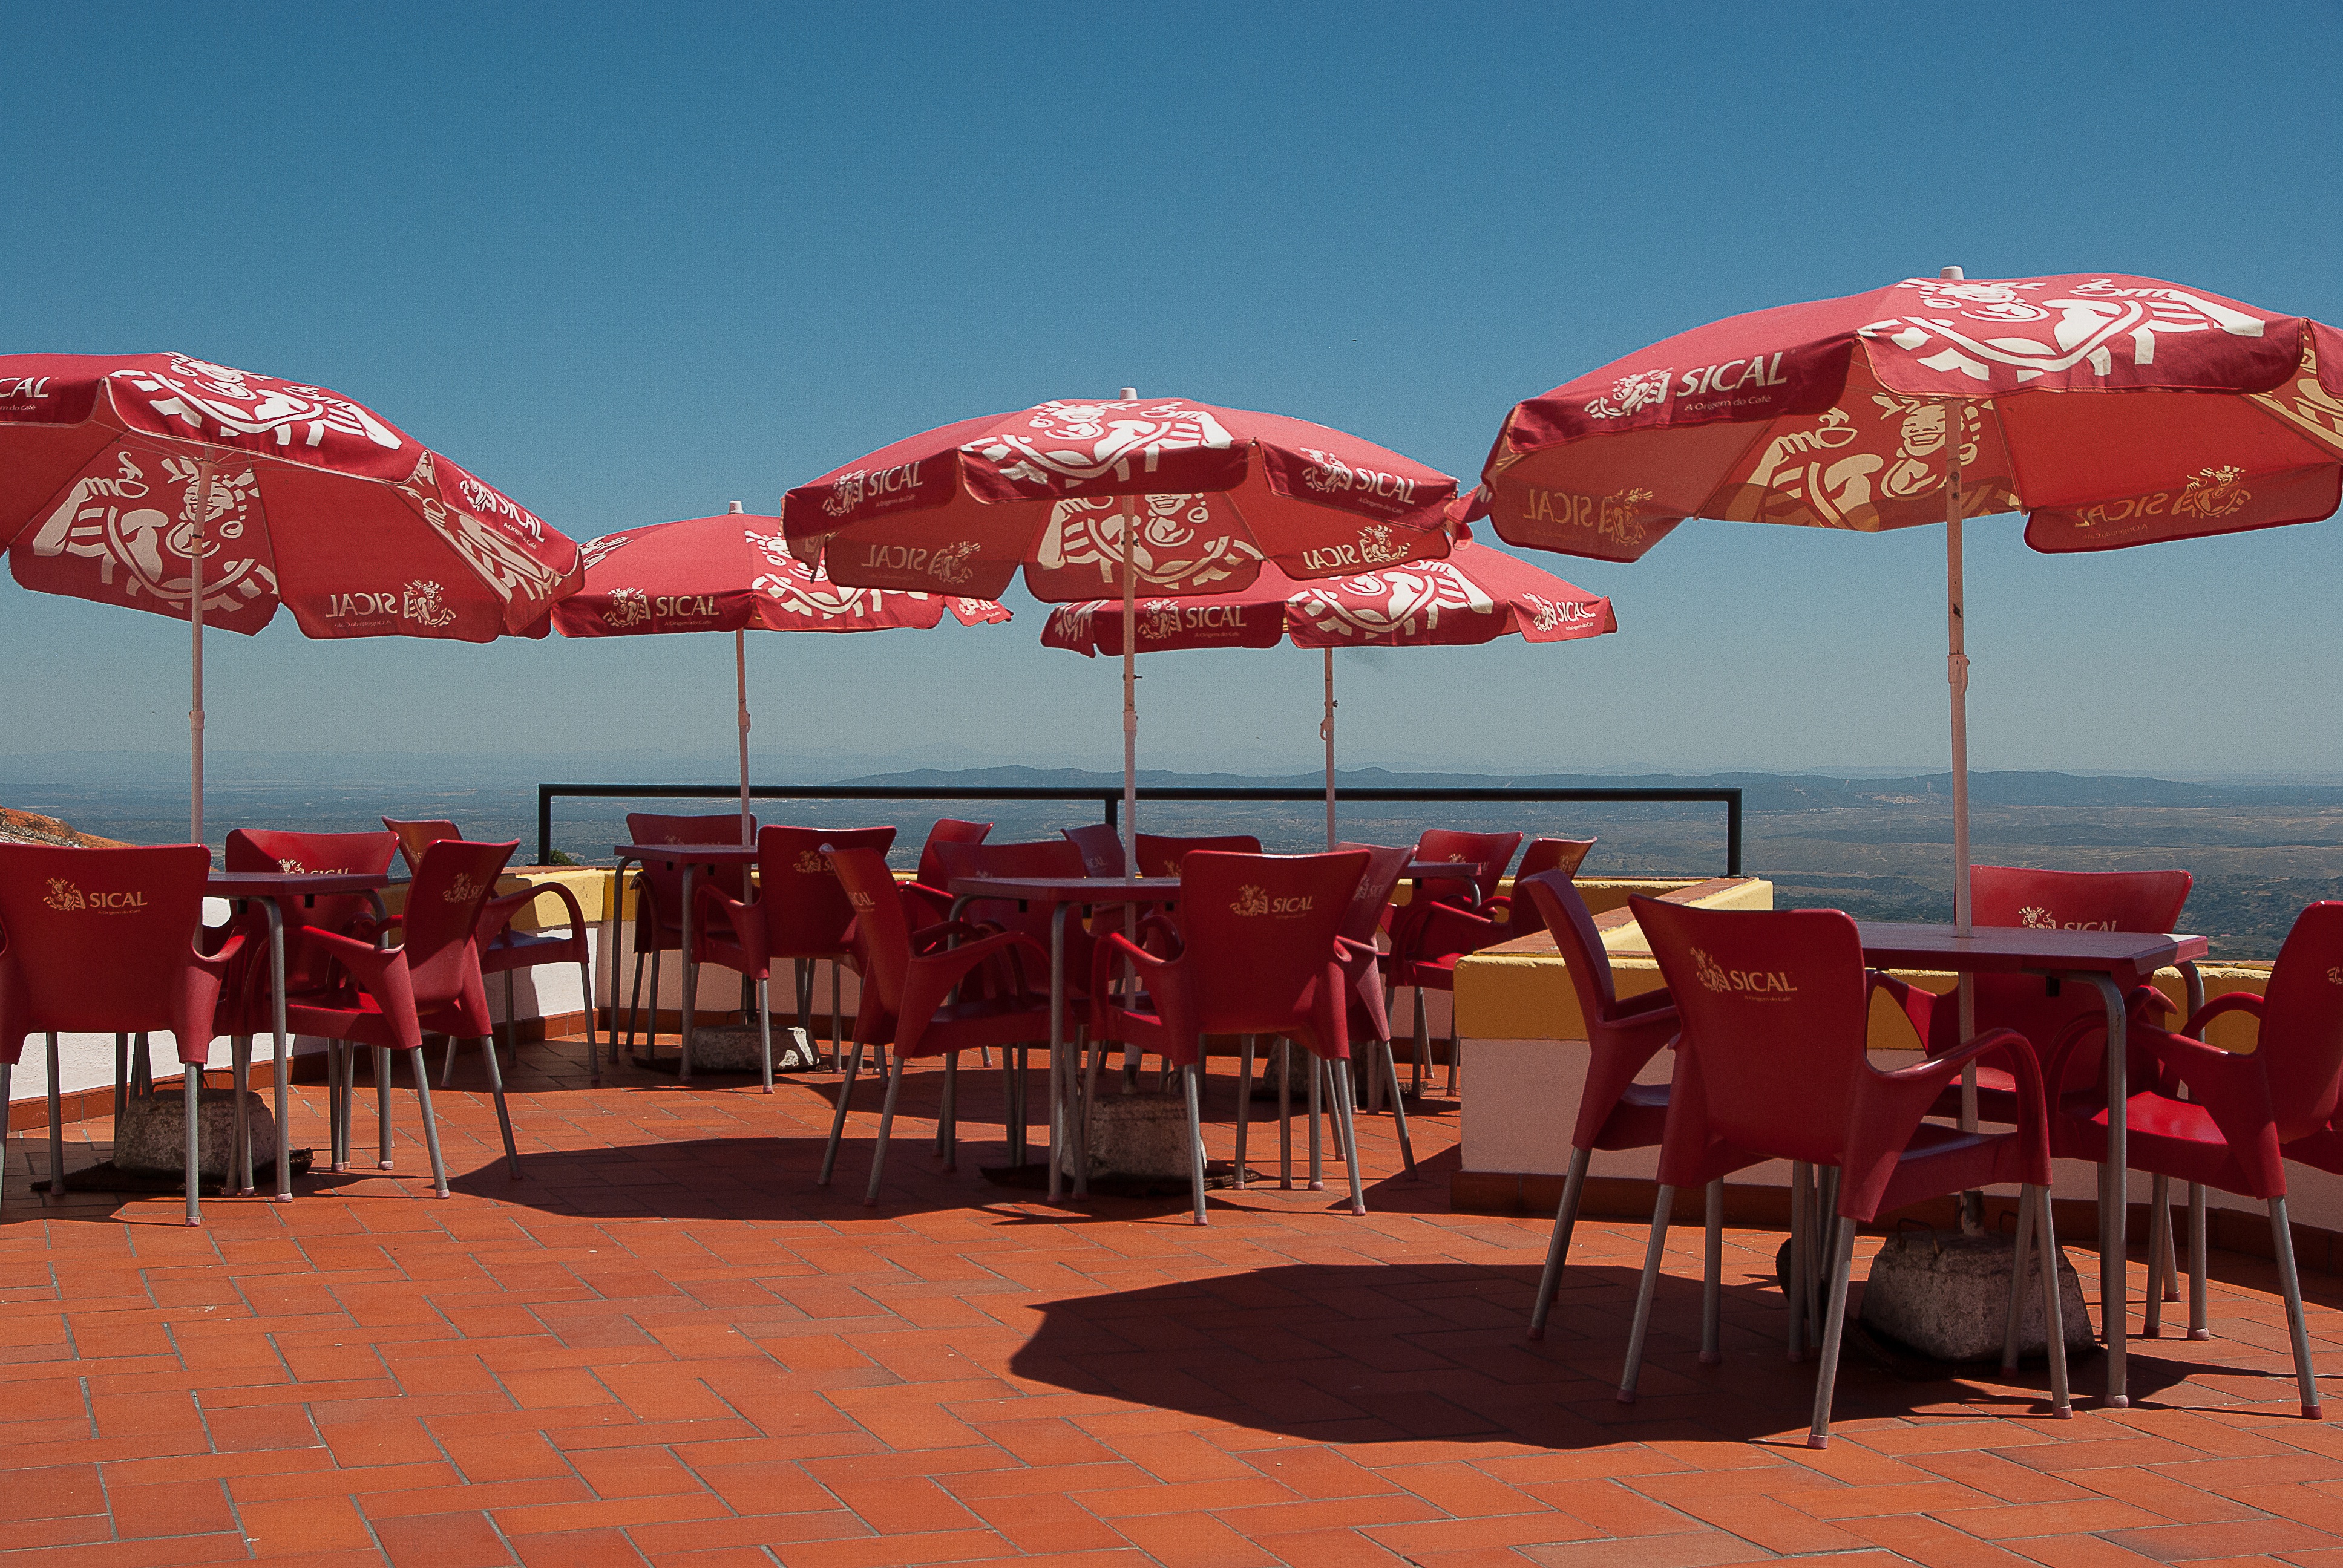
coffee, restaurant, bar, terrace, resort, parasols